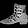
Label: Ankle boot